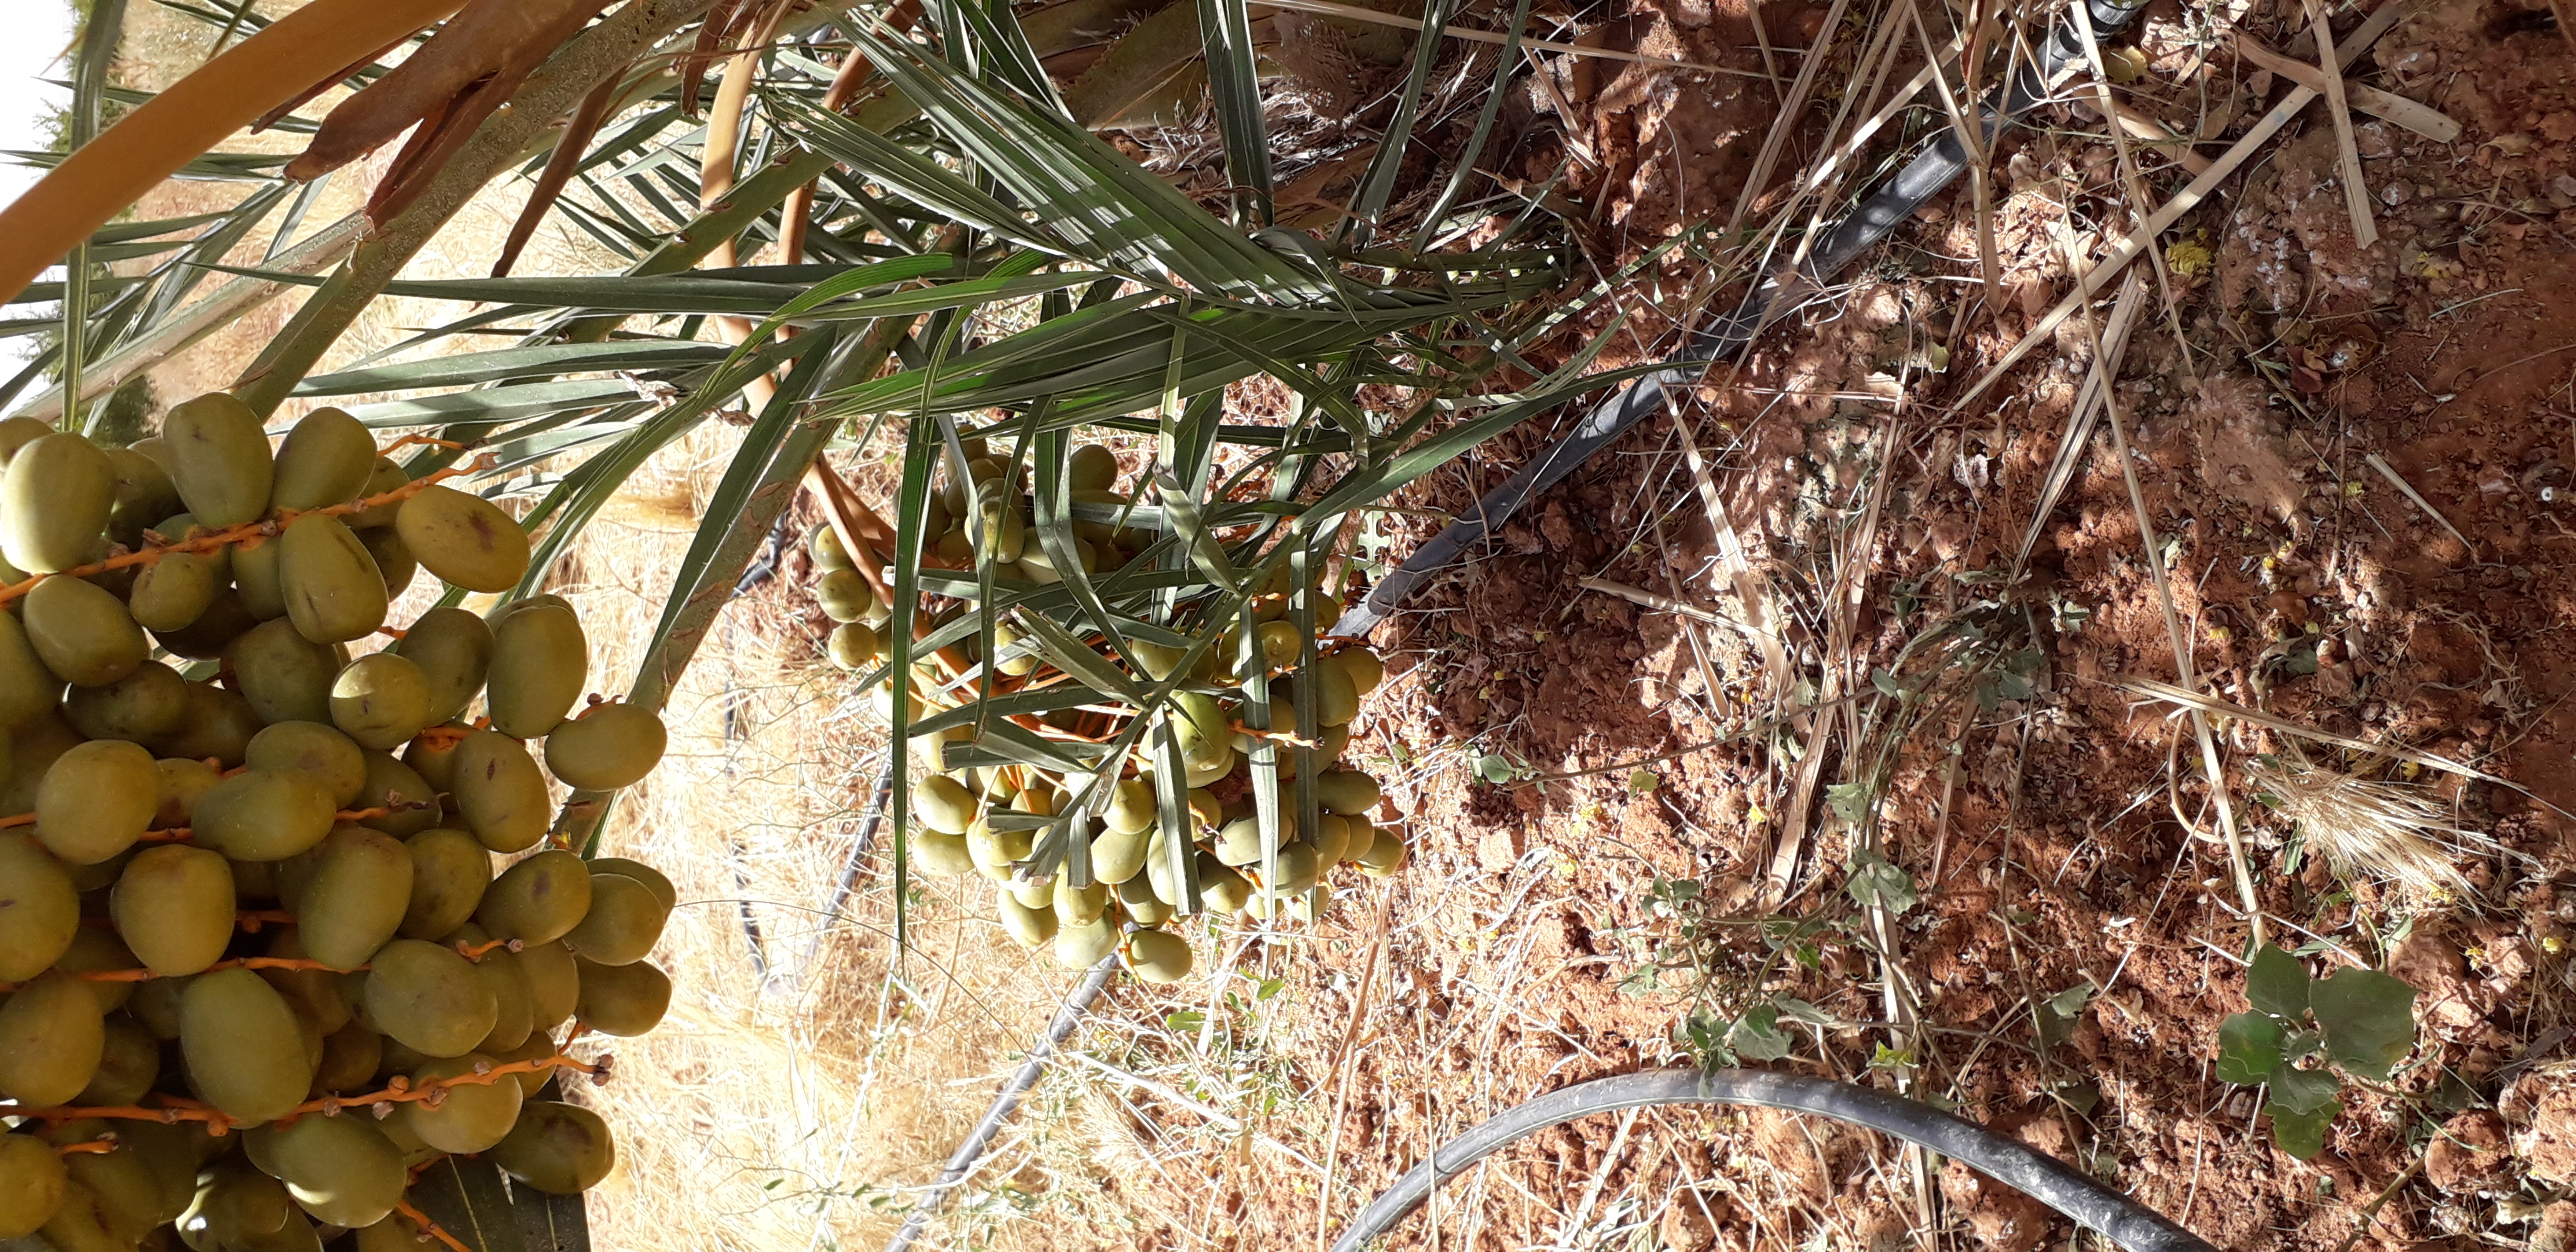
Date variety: Boufagous